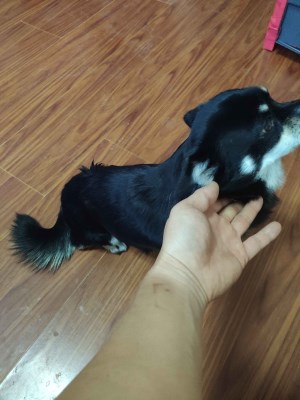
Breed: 3336-n000121-chinese_rural_dog